Question: Please indicate a possible affordance area of hold_frisbee that can be used for holding
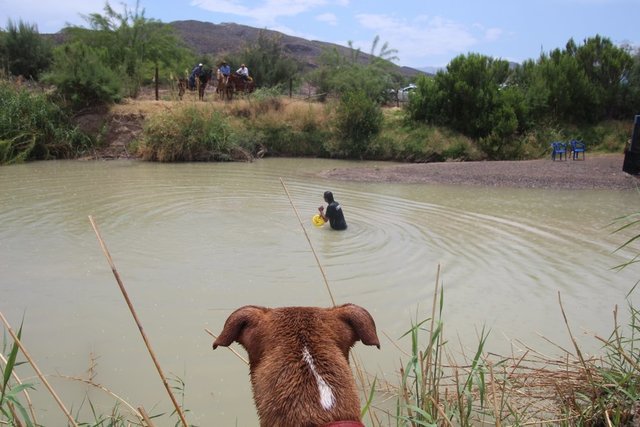
Answer: [311.722, 211.661, 327.645, 227.195]